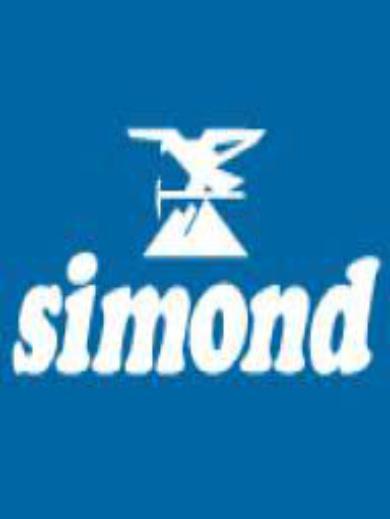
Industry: Clothes